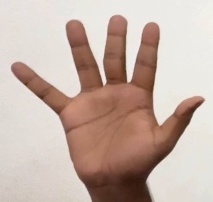
ASL sign: 5